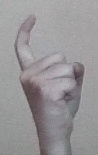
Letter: ra